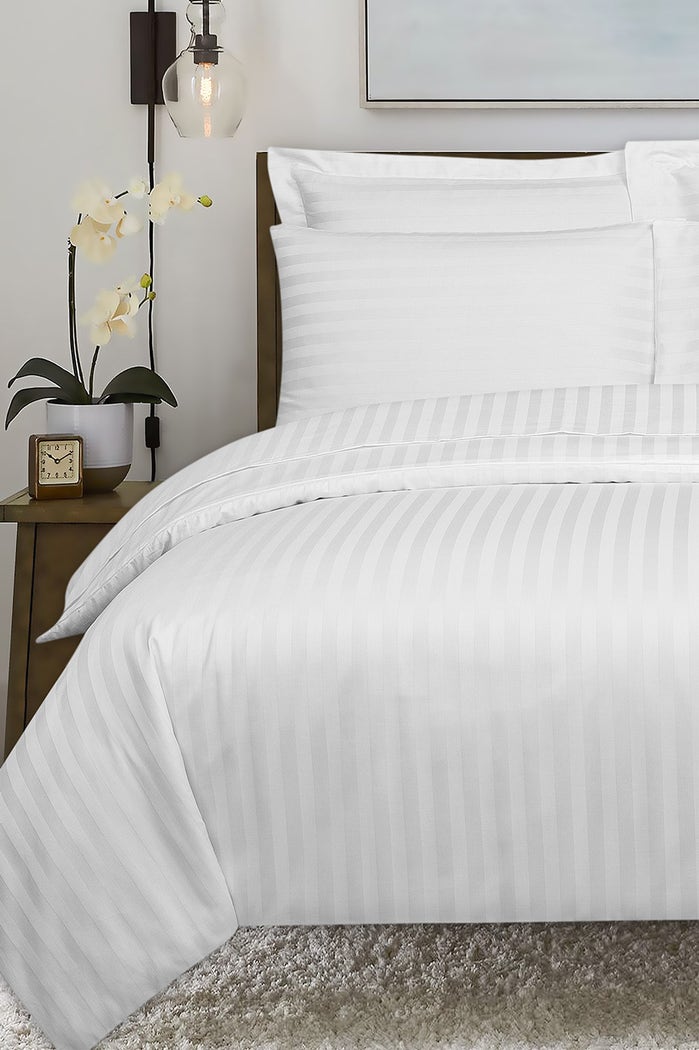
white stripe stripe bedding